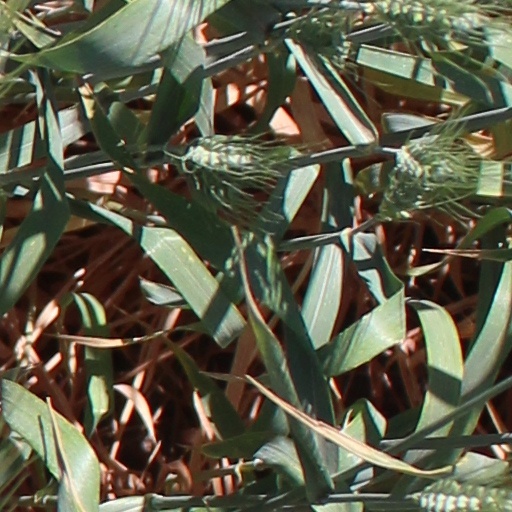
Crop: wheat